Malaysia–United Kingdom relations

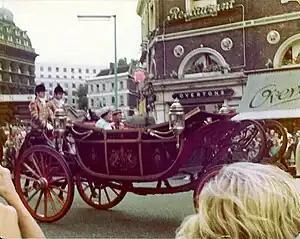
The Yang di-Pertuan Agong in a carriage with Queen Elizabeth II of the United Kingdom on the state visit to London, 1974.

The modern relations between the two countries was conditioned and shaped by British colonial rule in the country from the 19th century until its independence. Since the foundation of the Malaysian Federation, several visits have been made between each other leaders. The Yang di-Pertuan Agong Sultan Abdul Halim of Kedah paid a state visit to the United Kingdom in July 1974. The next Yang di-Pertuan Agong Sultan Azlan Shah of Perak paid a state visit to the United Kingdom in November 1993. Queen Elizabeth II paid state visits to Malaysia in October 1989 and September 1998. David Cameron, Prime Minister of the United Kingdom visited Malaysia in the first half of 2012 as part of his Asia tour. Prince William, the Duke of Cambridge and his wife Catherine, the Duchess of Cambridge visited Malaysia from 13 to 16 September 2012, as part of a nine-day tour through Commonwealth countries in Southeast Asia and the Pacific to celebrate Queen Elizabeth's Diamond Jubilee. On 2 November 2017, Prince Charles and his wife Camilla, the Duchess of Cornwall, made an official visit to Malaysia to commemorate the 60th anniversary of bilateral relations between the two countries.